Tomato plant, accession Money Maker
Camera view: vertical (180 deg); turntable rotation: 60 degrees
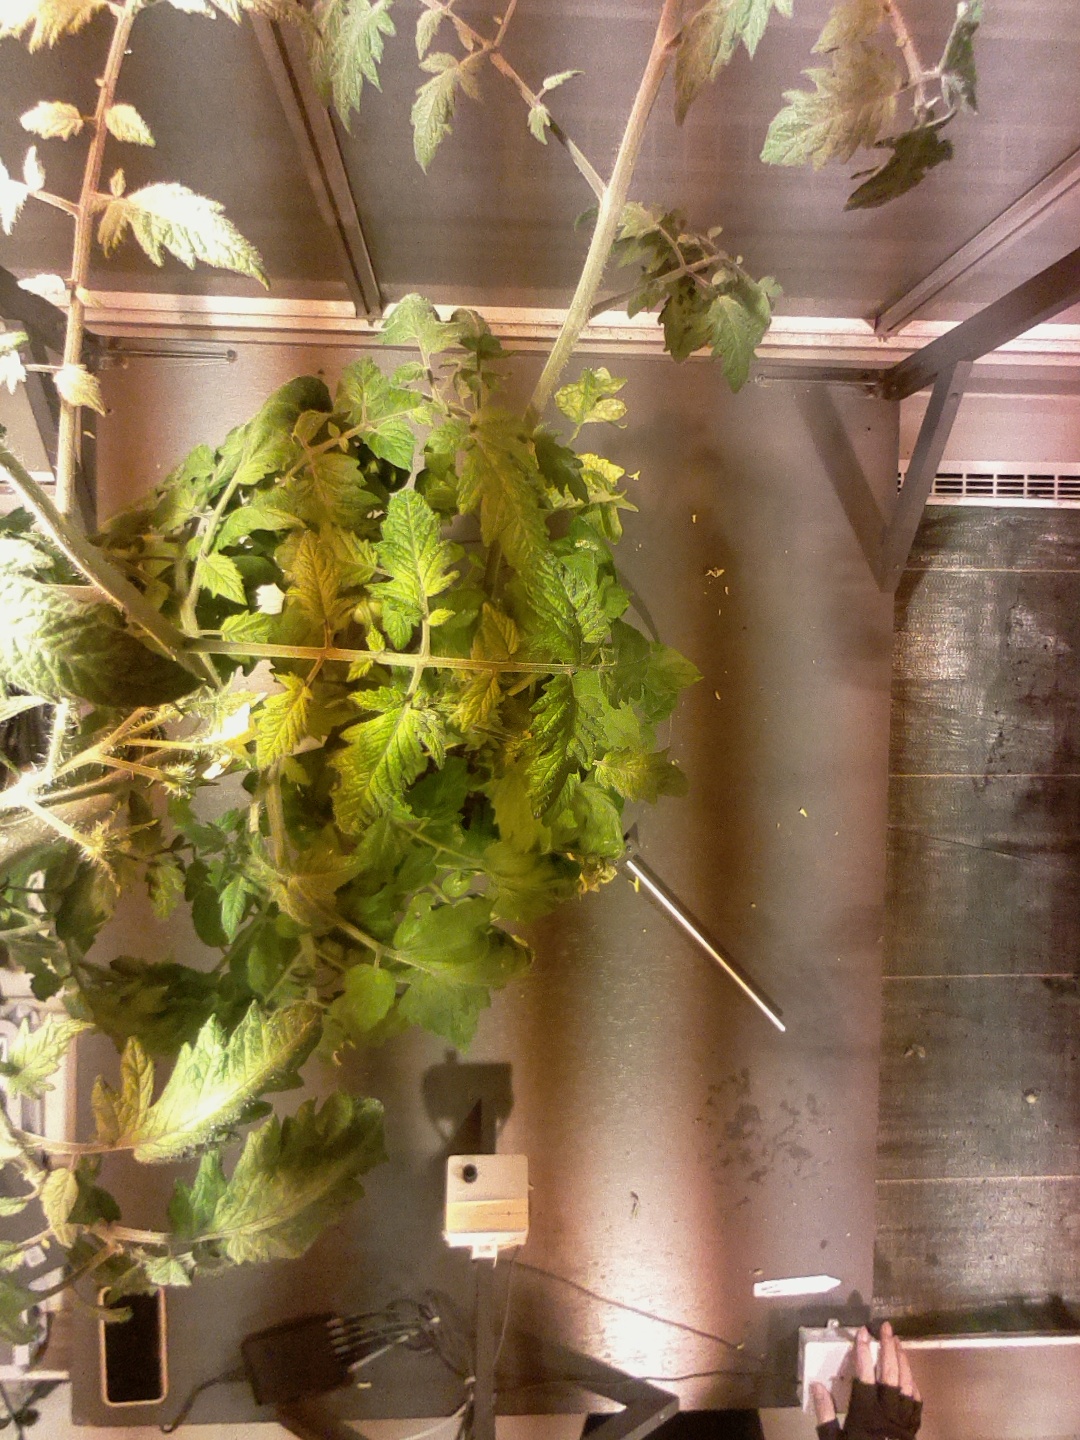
BBCH growth stage 72: 20%-30% of final fruit size